Otto Wichterle

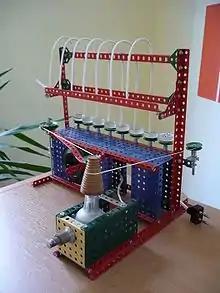
Merkur-based apparatus for centrifugal casting of contact lenses

After World War II, Wichterle returned to the university, specializing in organic chemistry, and was active in teaching general and inorganic chemistry. He wrote an inorganic chemistry textbook, the concept of which was ahead of its time, and also wrote a German and Czech organic chemistry textbook. In 1949 he expanded his second doctorate with the technology of plastics and devoted himself fully to the establishment of a new department of plastics technology.